Lucian Adams

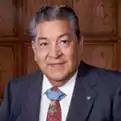
Adams postwar

Adams died on March 31, 2003, in San Antonio, Texas; he is buried in the Fort Sam Houston National Cemetery in San Antonio.